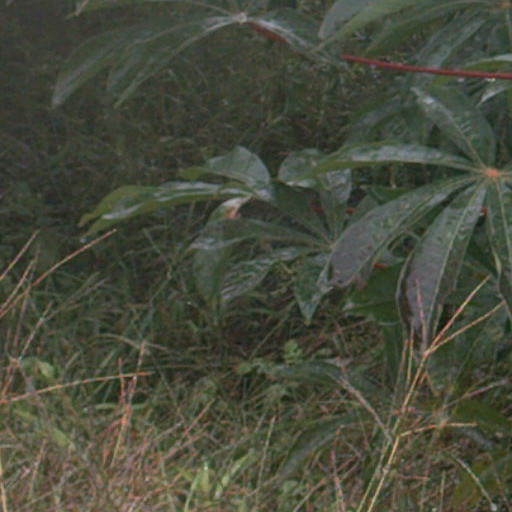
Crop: cassava